Desperate Farewell

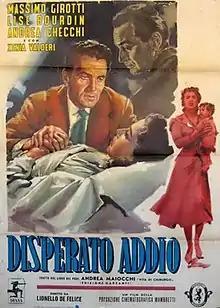
Film poster

Desperate Farewell is a 1955 Italian melodrama film directed by Lionello De Felice and starring Massimo Girotti, Lise Bourdin and Andrea Checchi. It is a medical drama based on a novel by Andrea Majocchi.